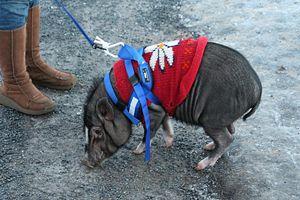
Sus domesticus est une espèce de mammifères domestiques omnivores de la famille des Porcins, ou Suidés. Appelé porc ou cochon ou encore cochon domestique, il est resté proche du sanglier avec lequel il peut se croiser.
Les nouveaux animaux de compagnie sont des animaux de compagnie appartenant à des espèces autres que le chien et le chat. Sont par exemple considérés comme NAC le furet, le lapin, des oiseaux, des petits rongeurs, des poissons d'aquarium et de bassin, des « reptiles », des amphibiens, des arthropodes, des grands mammifères domestiques souvent considérés à l'origine comme des animaux de rente voire des animaux sauvages pas forcément adaptés à la vie domestique, tels que des crocodiliens, des fennecs, des serpents constricteurs géants, des rapaces, des grands félins ou des singes ; tous détenus par l'homme comme animaux d'agrément, dans le but précis d'en faire des animaux de compagnie.
Le cochon vietnamien est une race de porc utilisée comme animal de compagnie, et qui fait partie des nouveaux animaux de compagnie. Il s'agit d'un cochon nain, obtenu par croisement à partir de différents cochons originaires de l'Asie du Sud-Est, et notamment du Vietnam.